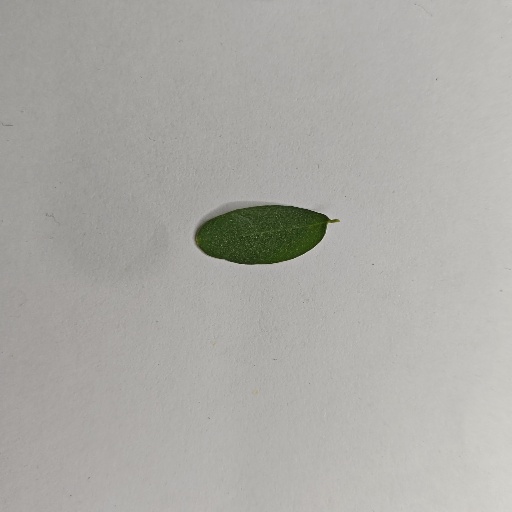
Species: Sojina
Leaf condition: Healthy Leaf